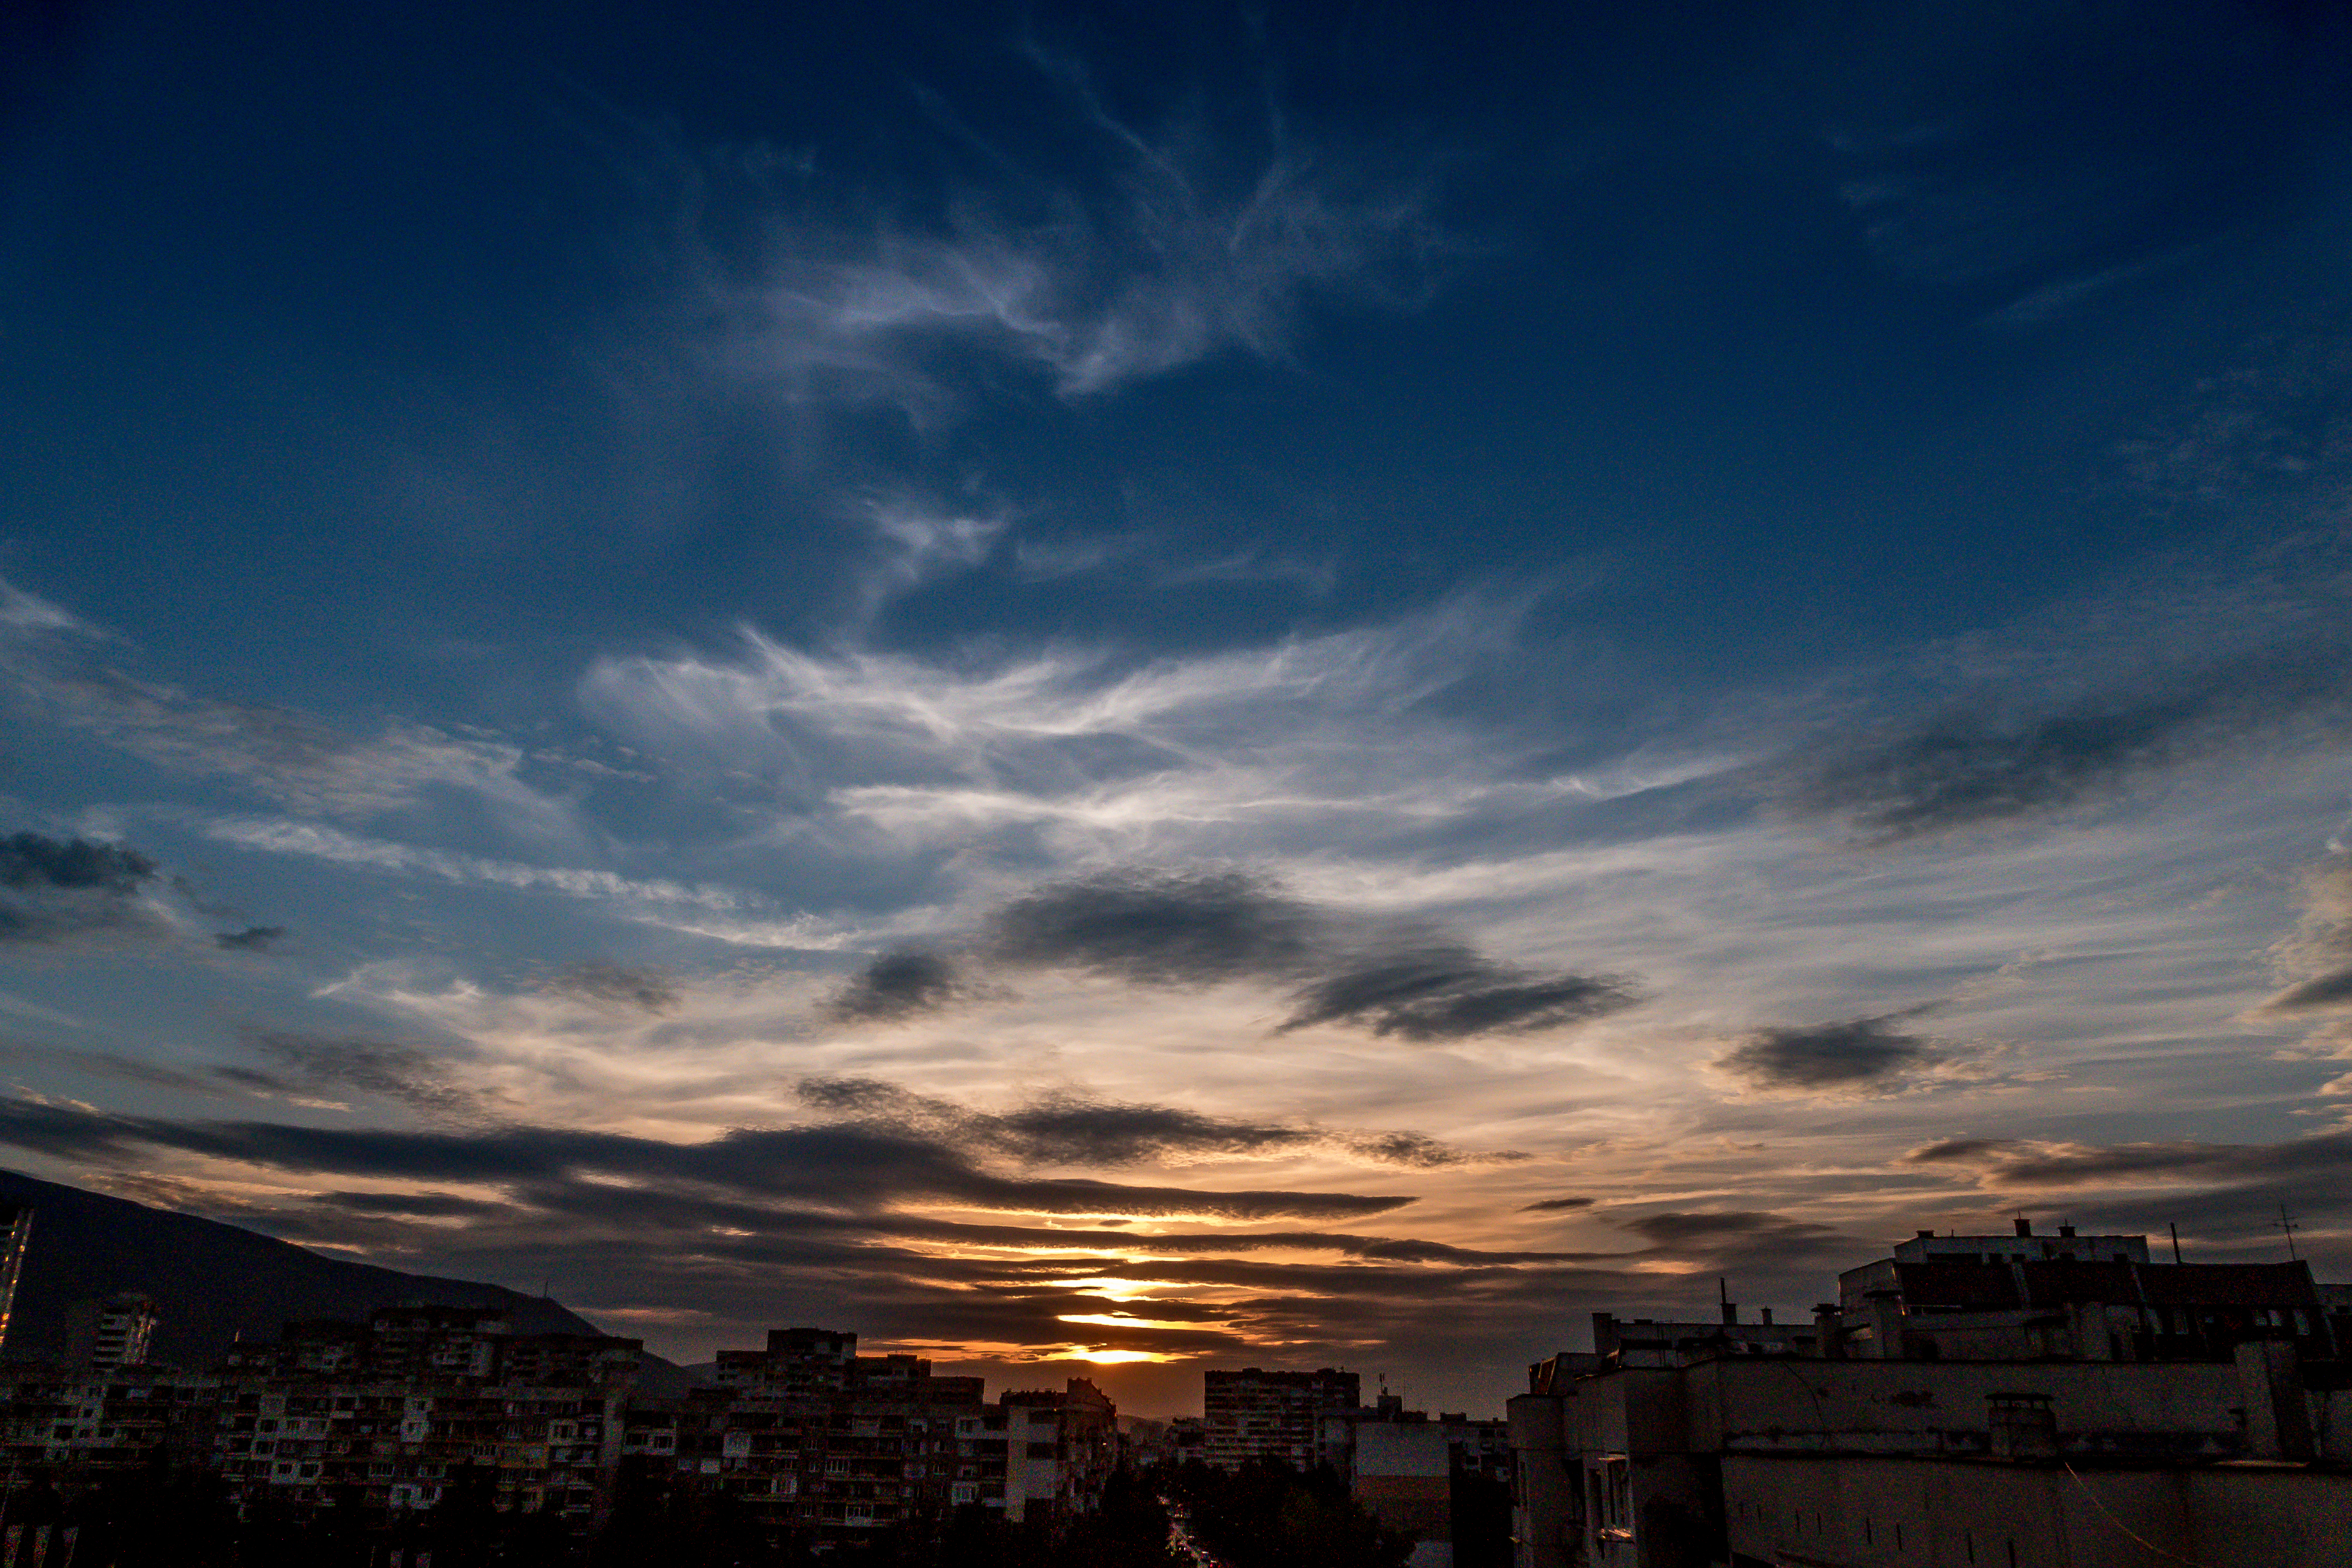
sunset, cloud, twilight, sky, atmosphere, afterglow, natural landscape, red sky at morning, dusk, cumulus, sunrise, landscape, city, horizon, dawn, sun, astronomical object, meteorological phenomenon, darkness, cityscape, tower block, evening, hill, ocean, backlighting, roof, heat, tree, reflection, night, winter, silhouette, road, downtown, suburb, reservoir, skyline, sound